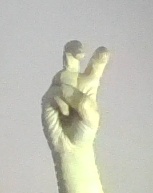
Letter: toot